Chanchalguda Central Jail

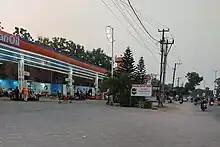
Petrol pump adjoining the prison. The guard tower of the prison is seen in the background

Chanchalguda Central Jail was founded in 1876 under the Nizam of Hyderabad, with British oversight, to serve as a key prison in the princely state. Hyderabad, a major center under Asaf Jahi rule, needed a secure facility for political dissenters and criminals, and the jail was built in Chanchalguda, then a quieter suburb. Its construction came amid British efforts to standardize prison systems across India, influenced by the 1838 Prison Discipline Committee’s push for reform. The jail’s early role was grim, it held freedom fighters opposing British and Nizam rule, including activists from the 1930s Telangana Rebellion. After India’s independence in 1947 and Hyderabad’s integration in 1948, the jail transitioned to state control, becoming a central facility in Andhra Pradesh and later Telangana.